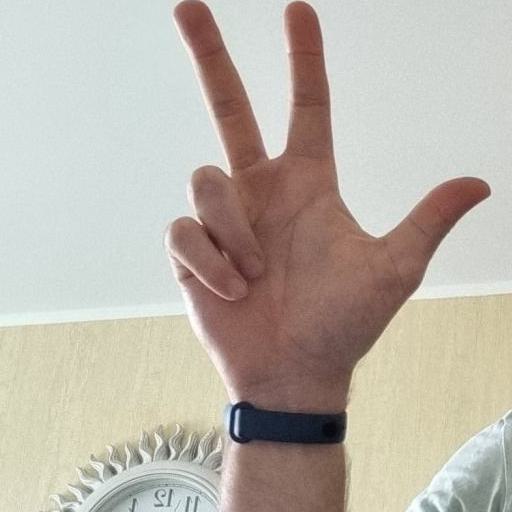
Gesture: three2